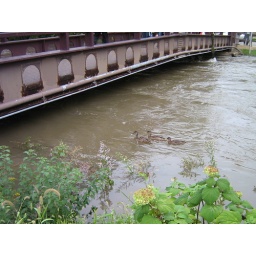
the ducks are among the only ones unaffected by the water levels(taken by my friend, as I talked on the phone)